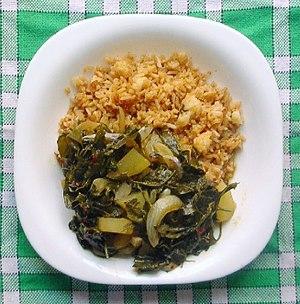
Un curry est un plat ayant son origine dans la gastronomie du sous-continent indien. Il se caractérise par une combinaison complexe d’épices et d’herbes comprenant en général des piments frais ou séchés. L’usage du terme « curry » pour désigner un plat est en général limité aux plats préparés dans une sauce. Cette utilisation du mot « curry » constitue une métonymie du mélange d’épices nommé « curry » même si le plat ainsi nommé ne contient pas forcément ce mélange.
Le Chénopode blanc, ou Ansérine blanche, est une espèce de plantes annuelles de la famille des Amaranthaceae. Très présente dans les lieux cultivés, elle est originaire d'Europe, du Moyen-Orient et d'Afrique du Nord, et naturalisée dans d'autres régions.